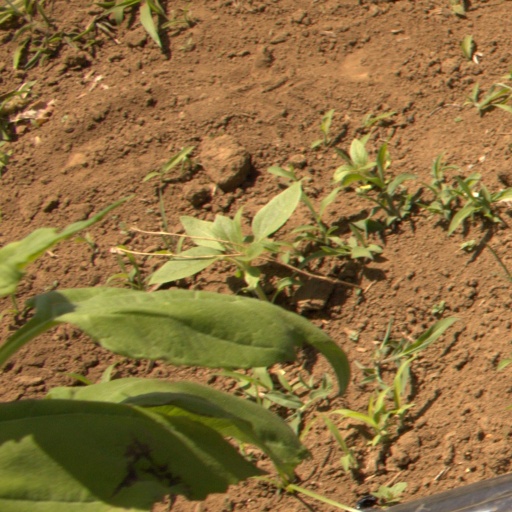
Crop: Jerusalem artichoke